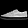
Label: Sneaker